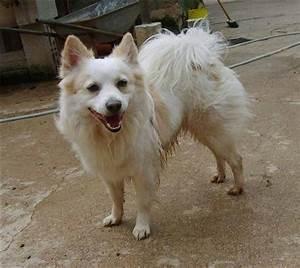
dog